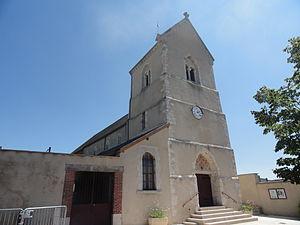
Église Saint-Timothée à Dizy dans la Marne
Dizy est une commune française située dans le département de la Marne, en région Grand Est.
Saint Timothée était un homme venu d'Orient pour évangéliser la Gaule. Sous Marc Aurèle, le gouverneur de Gaule Lampade voulu lui faire abjurer sa foi. Devant cette action de nouveaux disciples se convertirent. Ils firent partie des premiers martyrs de Reims et la croix de Pompelle rappela cette exécution en 324.